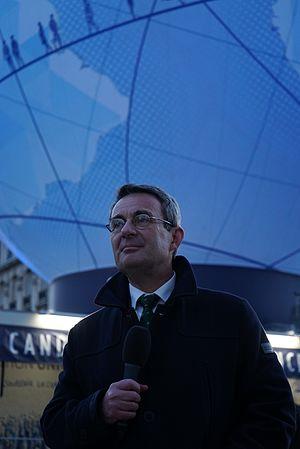
lors de Expo France 2025 à Reims.
Jean-Christophe Fromantin, né le 30 août 1962 à Nantes, est un chef d'entreprise et homme politique français.